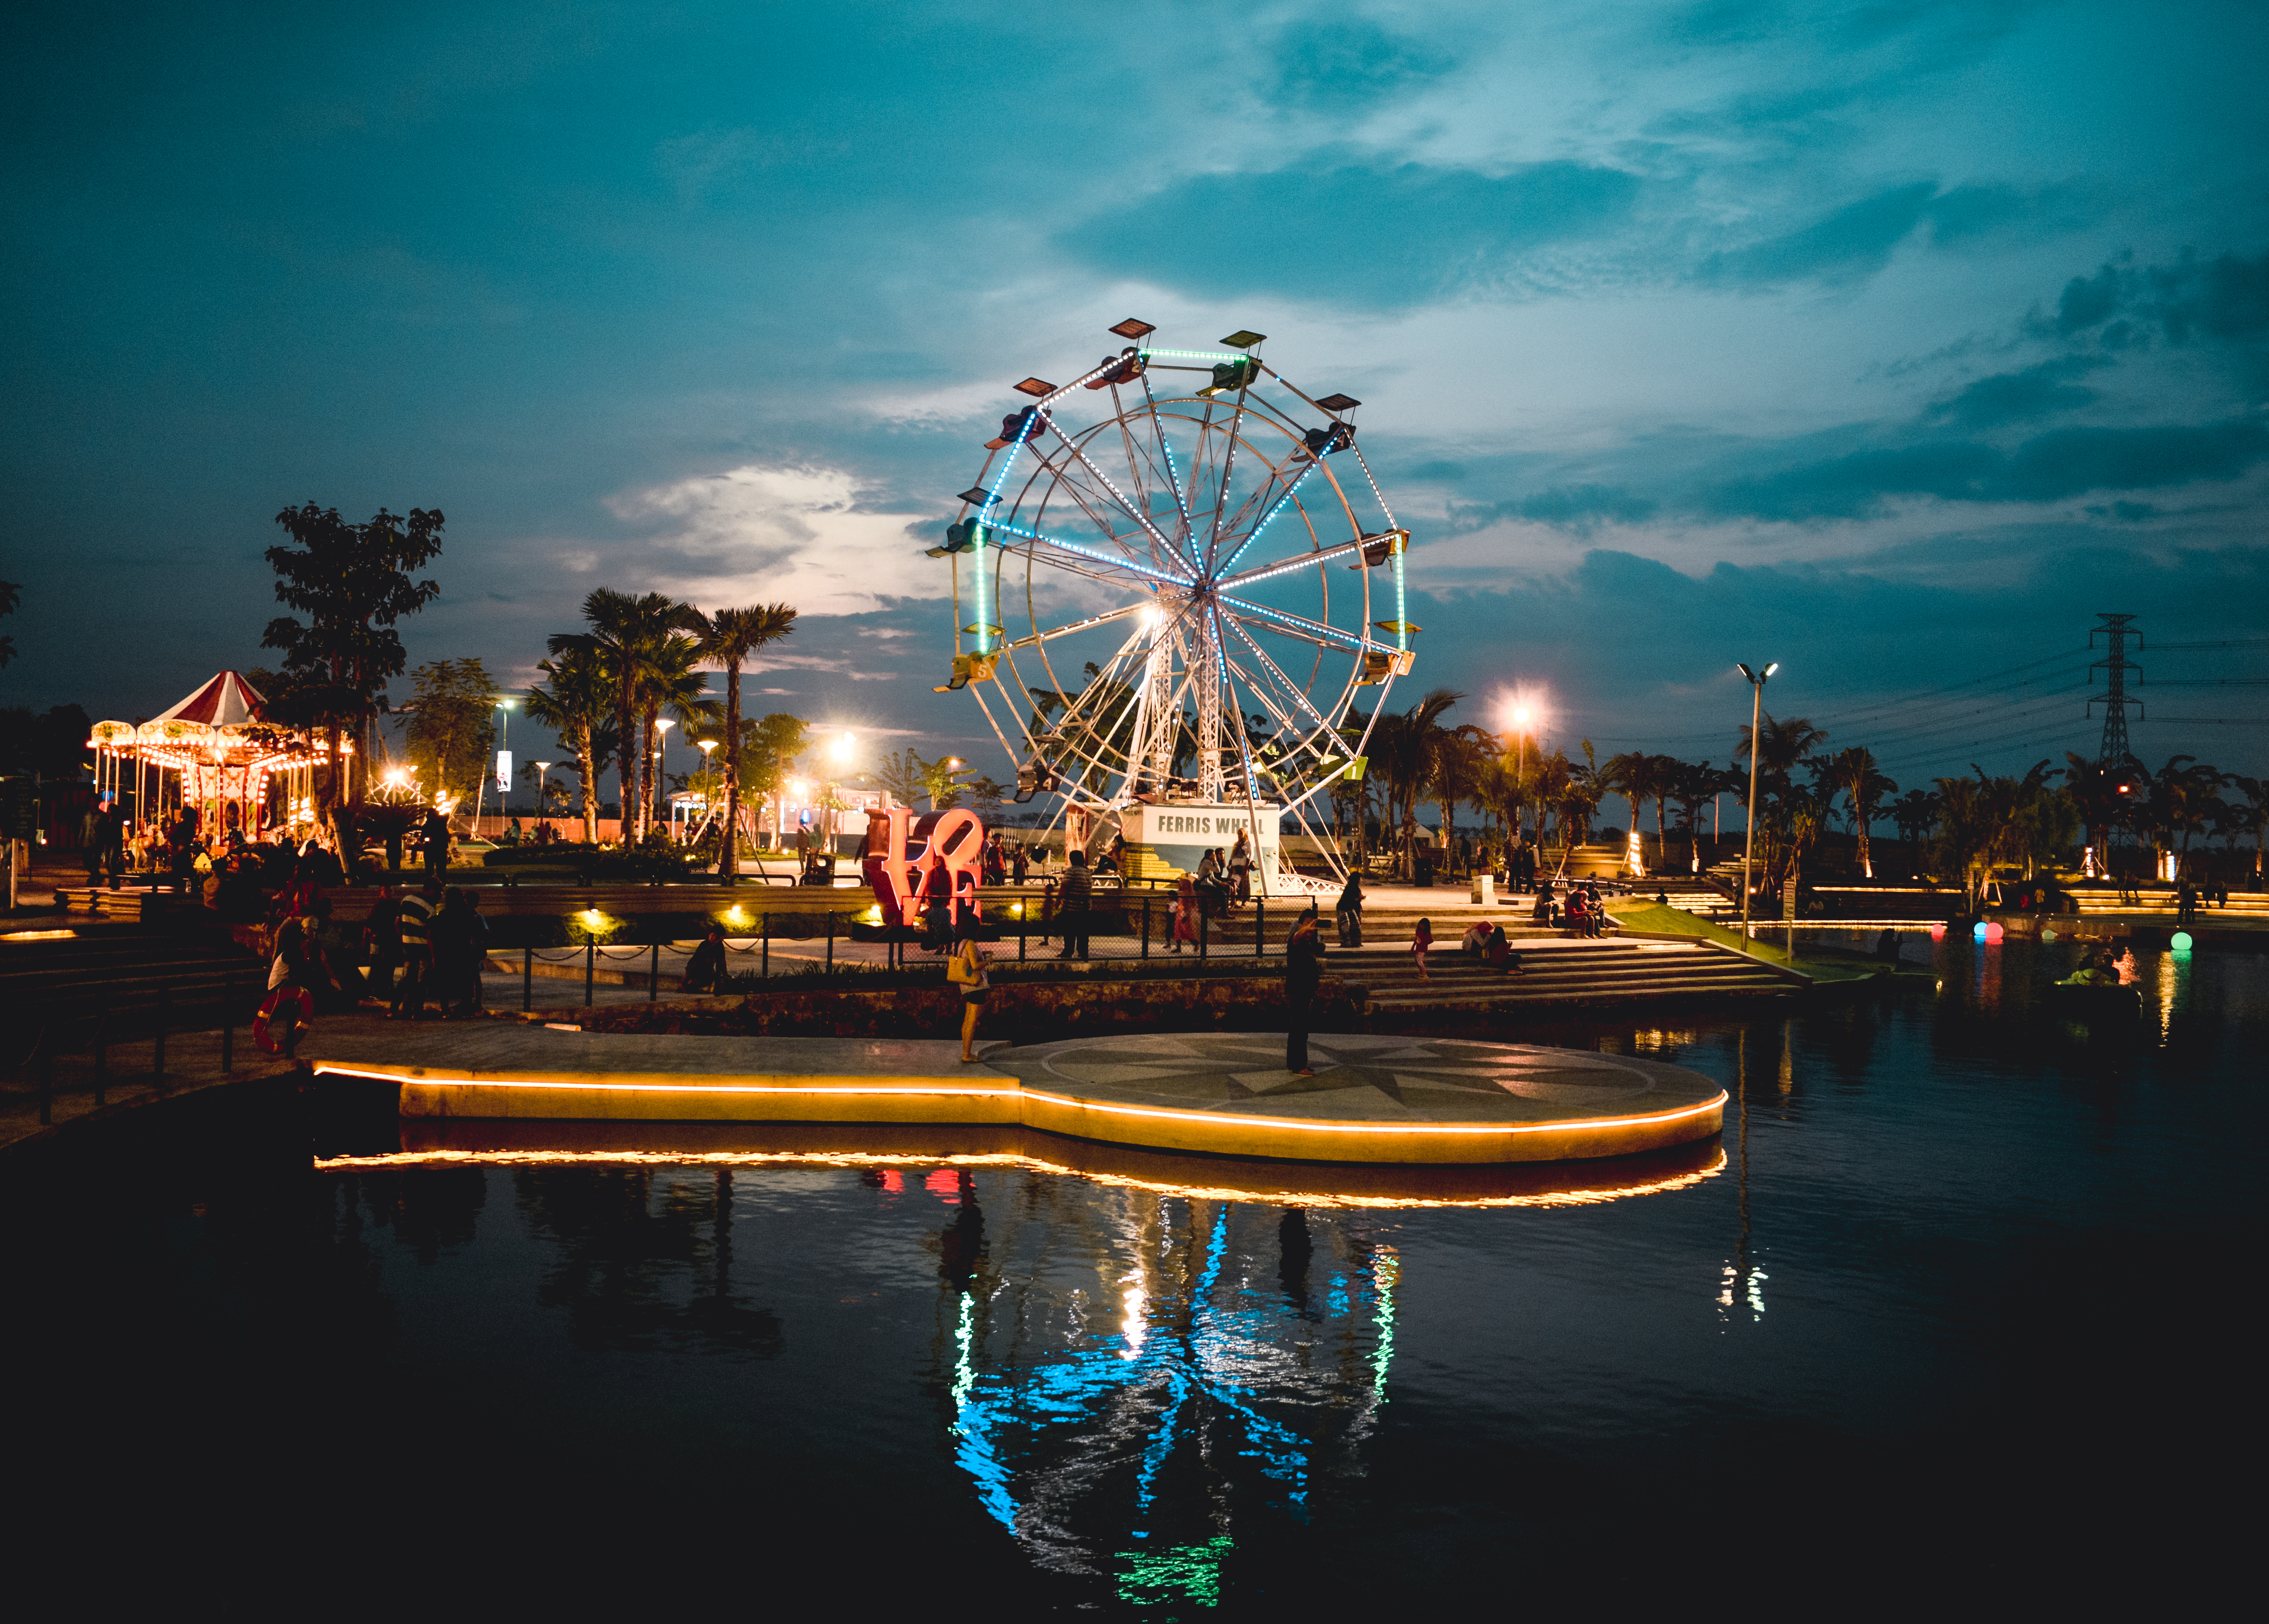
light, night, cityscape, dusk, evening, reflection, ferris wheel, amusement park, park, landmark, fun, tourist attraction, outdoor recreation